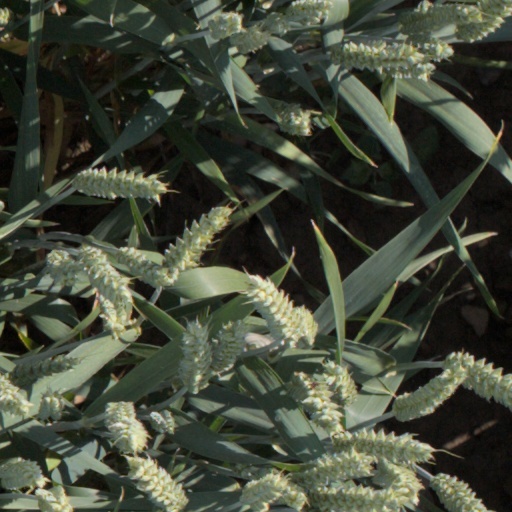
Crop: wheat